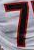
Number: 7